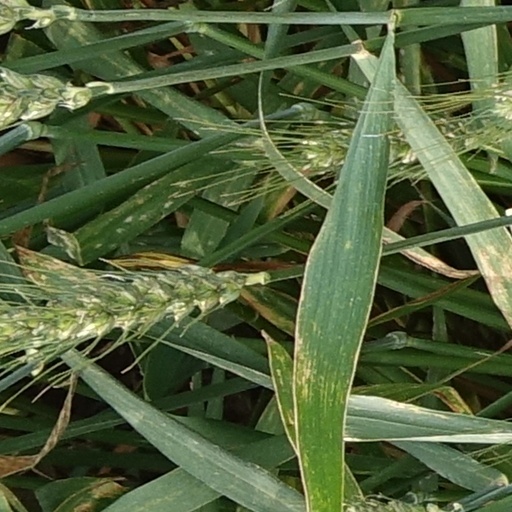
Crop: wheat